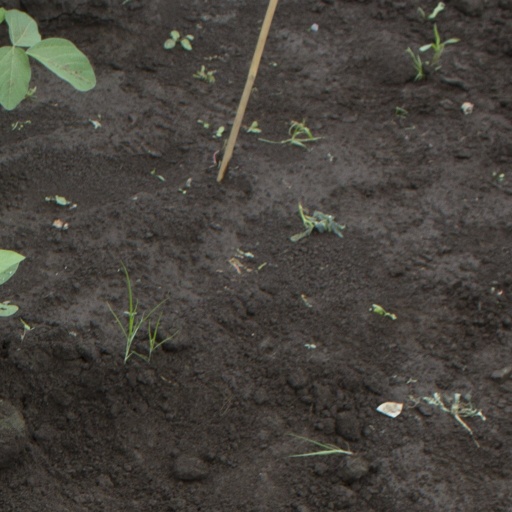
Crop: soybean